Warner Bros.

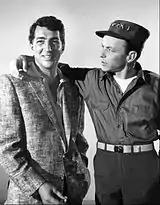
Dean Martin and Frank Sinatra appear in a number of Warner Bros. films produced in the early 1960s. Both singers also recorded for Reprise Records, which the studio purchased in 1963.

In the early 1950s, the threat of television emerged. In 1953, Jack decided to copy United Artists successful 3D film "Bwana Devil", releasing his own 3D films beginning with "House of Wax". However, 3D films soon lost their appeal among moviegoers.